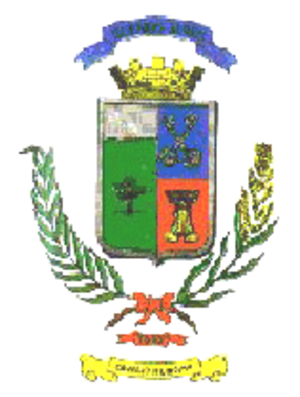
Buenos Aires (kanton)
Våben for Buenos Aires
Buenos Aires er en kanton i provinsen Puntarenas i Costa Rica. Den ligger i landets sydvestlige del og omfatter blandt andet en del af Cordillera de Talamanca. Kantonen har 40.139 indbyggere og et areal på 2.384,22 km².